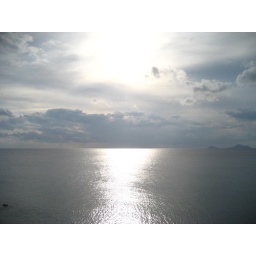
Red Beach is located near Ancient Akrotini and has high red cliffs and smooth, hand-sized pebbles submerged under clear water.